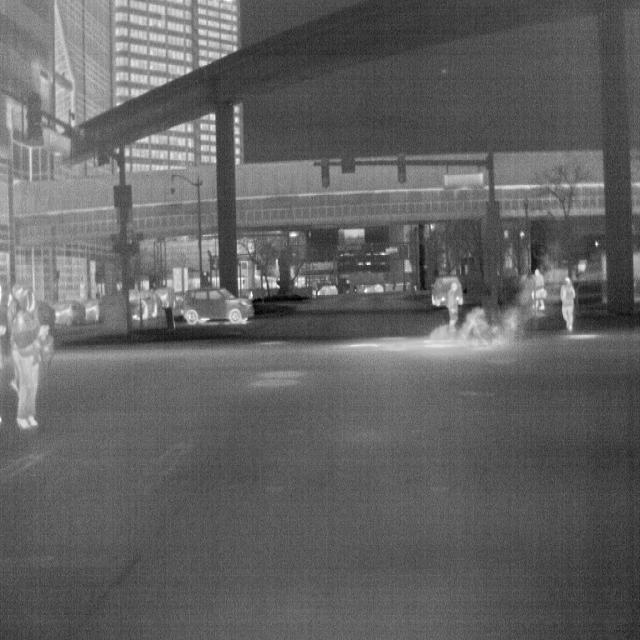
Detected objects:
label: person
label: person
label: person
label: person
label: person